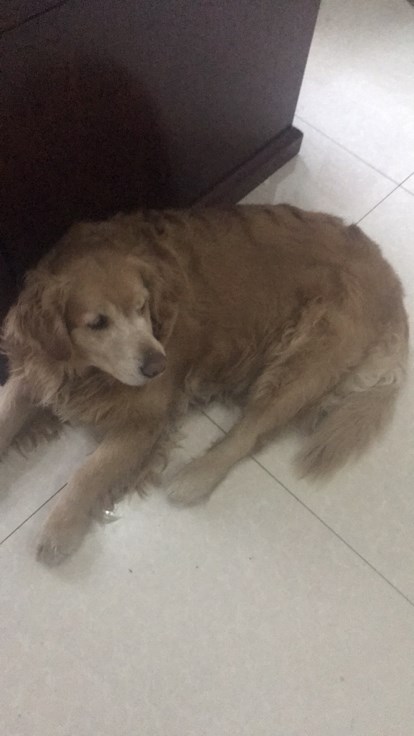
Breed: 5355-n000126-golden_retriever